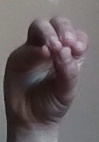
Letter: ha